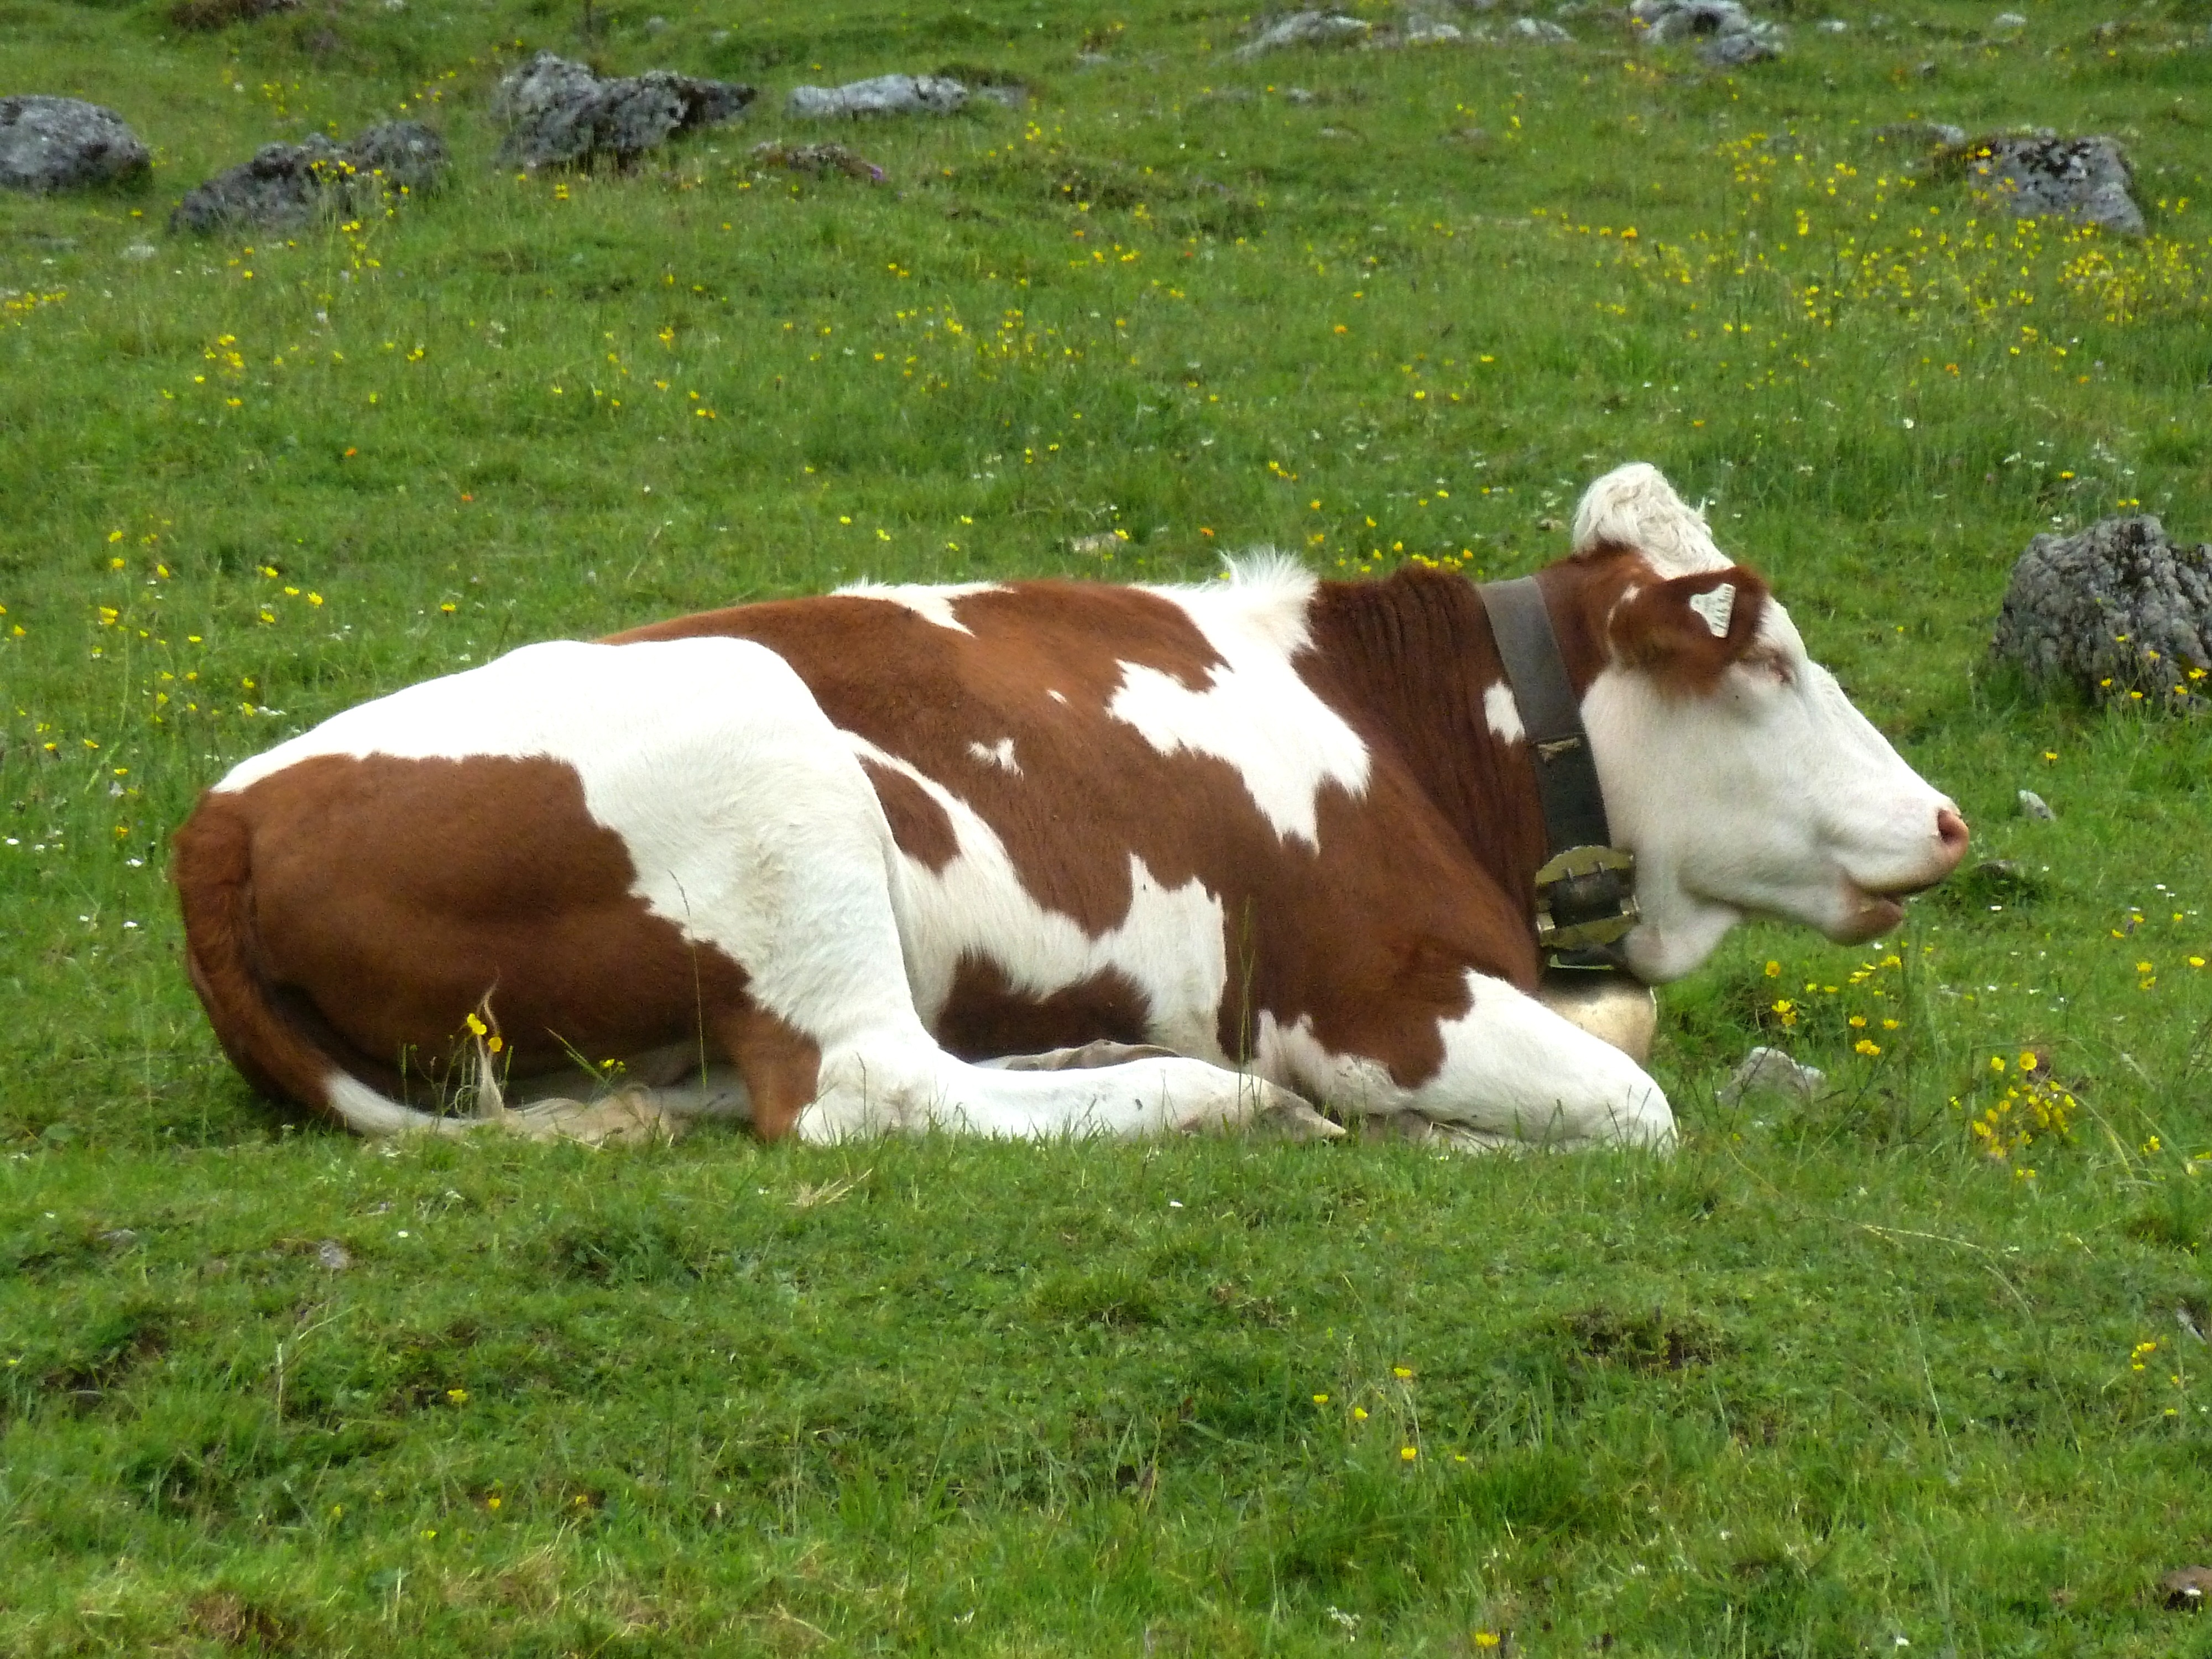
nature, grass, field, farm, meadow, countryside, animal, country, cow, pasture, grazing, mammal, fauna, grassland, vertebrate, resting, food chain, dairy cow, cattle like mammal, cow goat family, ranch animal